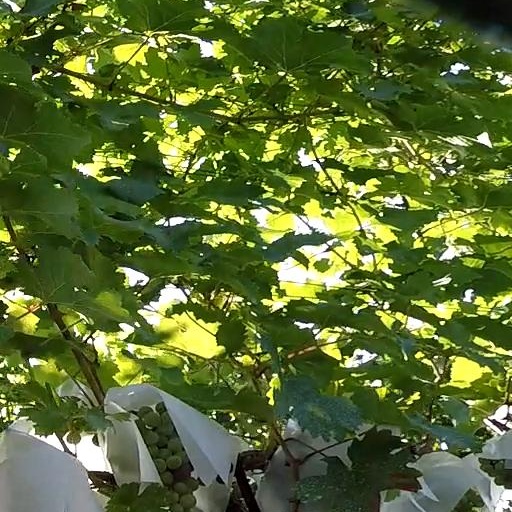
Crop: grape